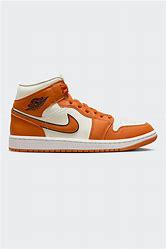
Brand: Jordan
Model: kg Air Jordan 1 Mid